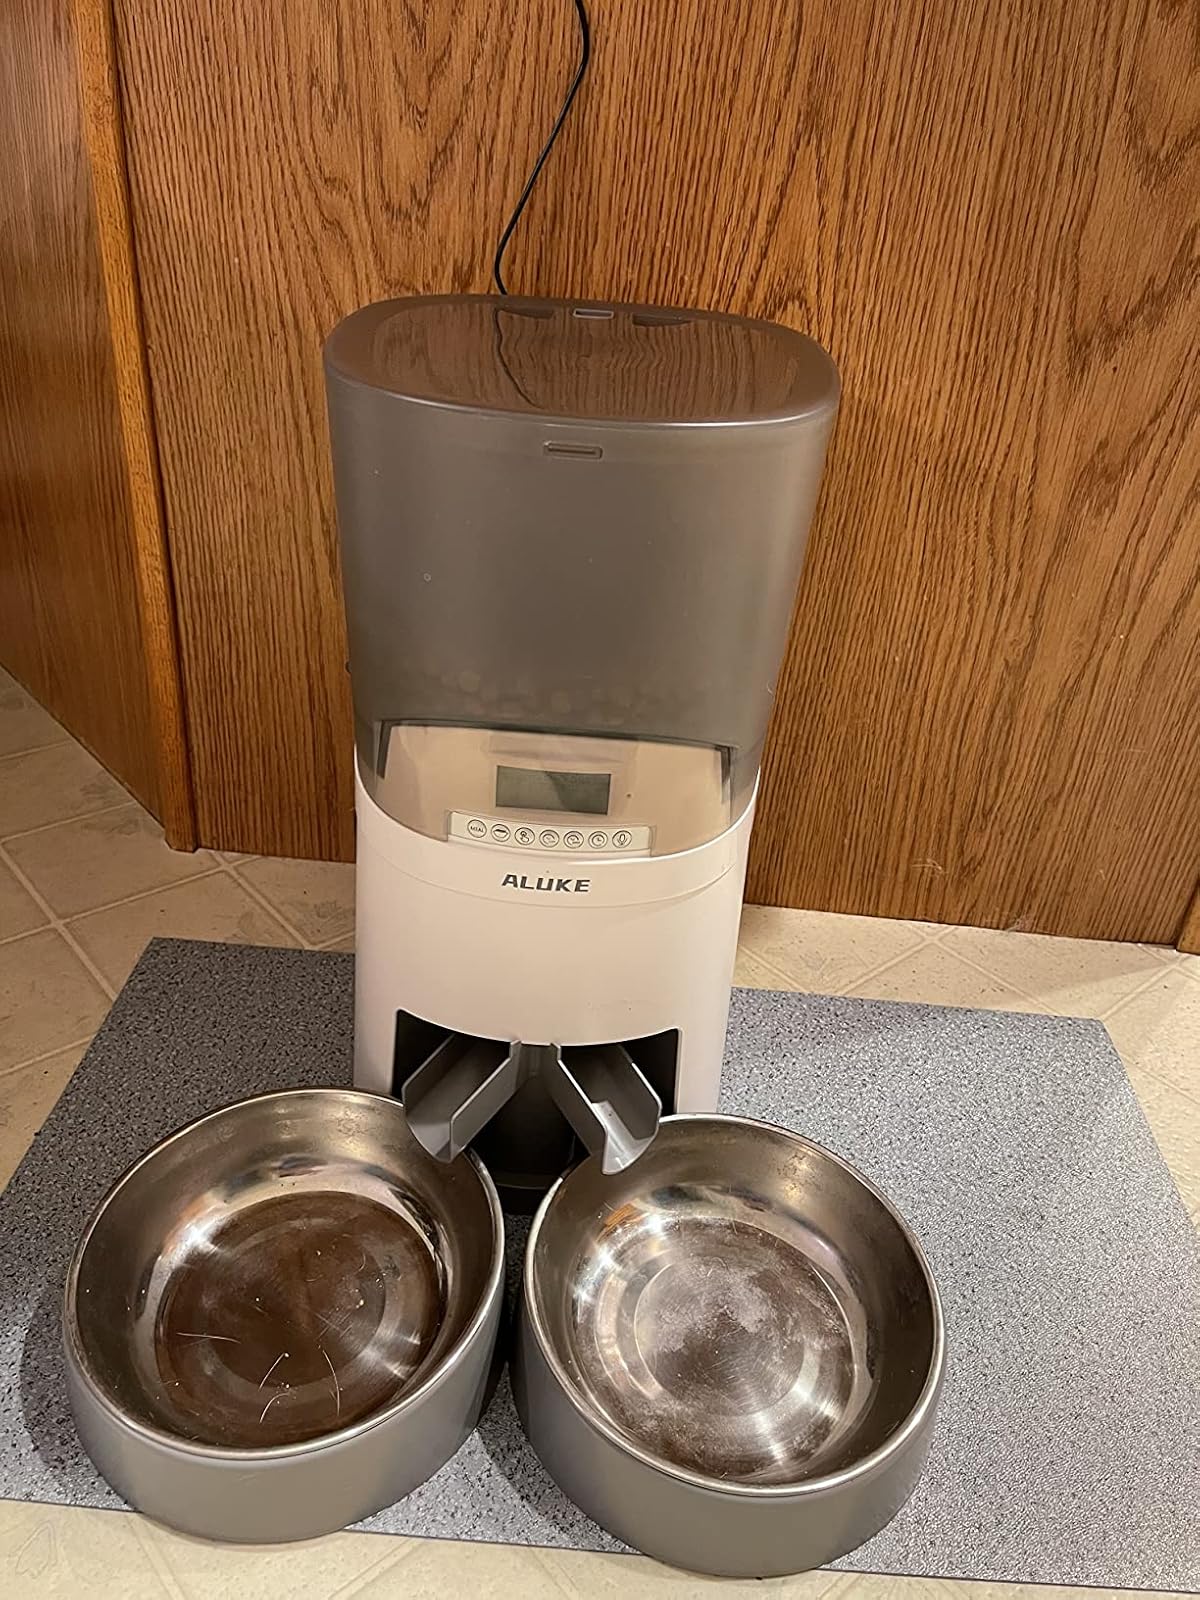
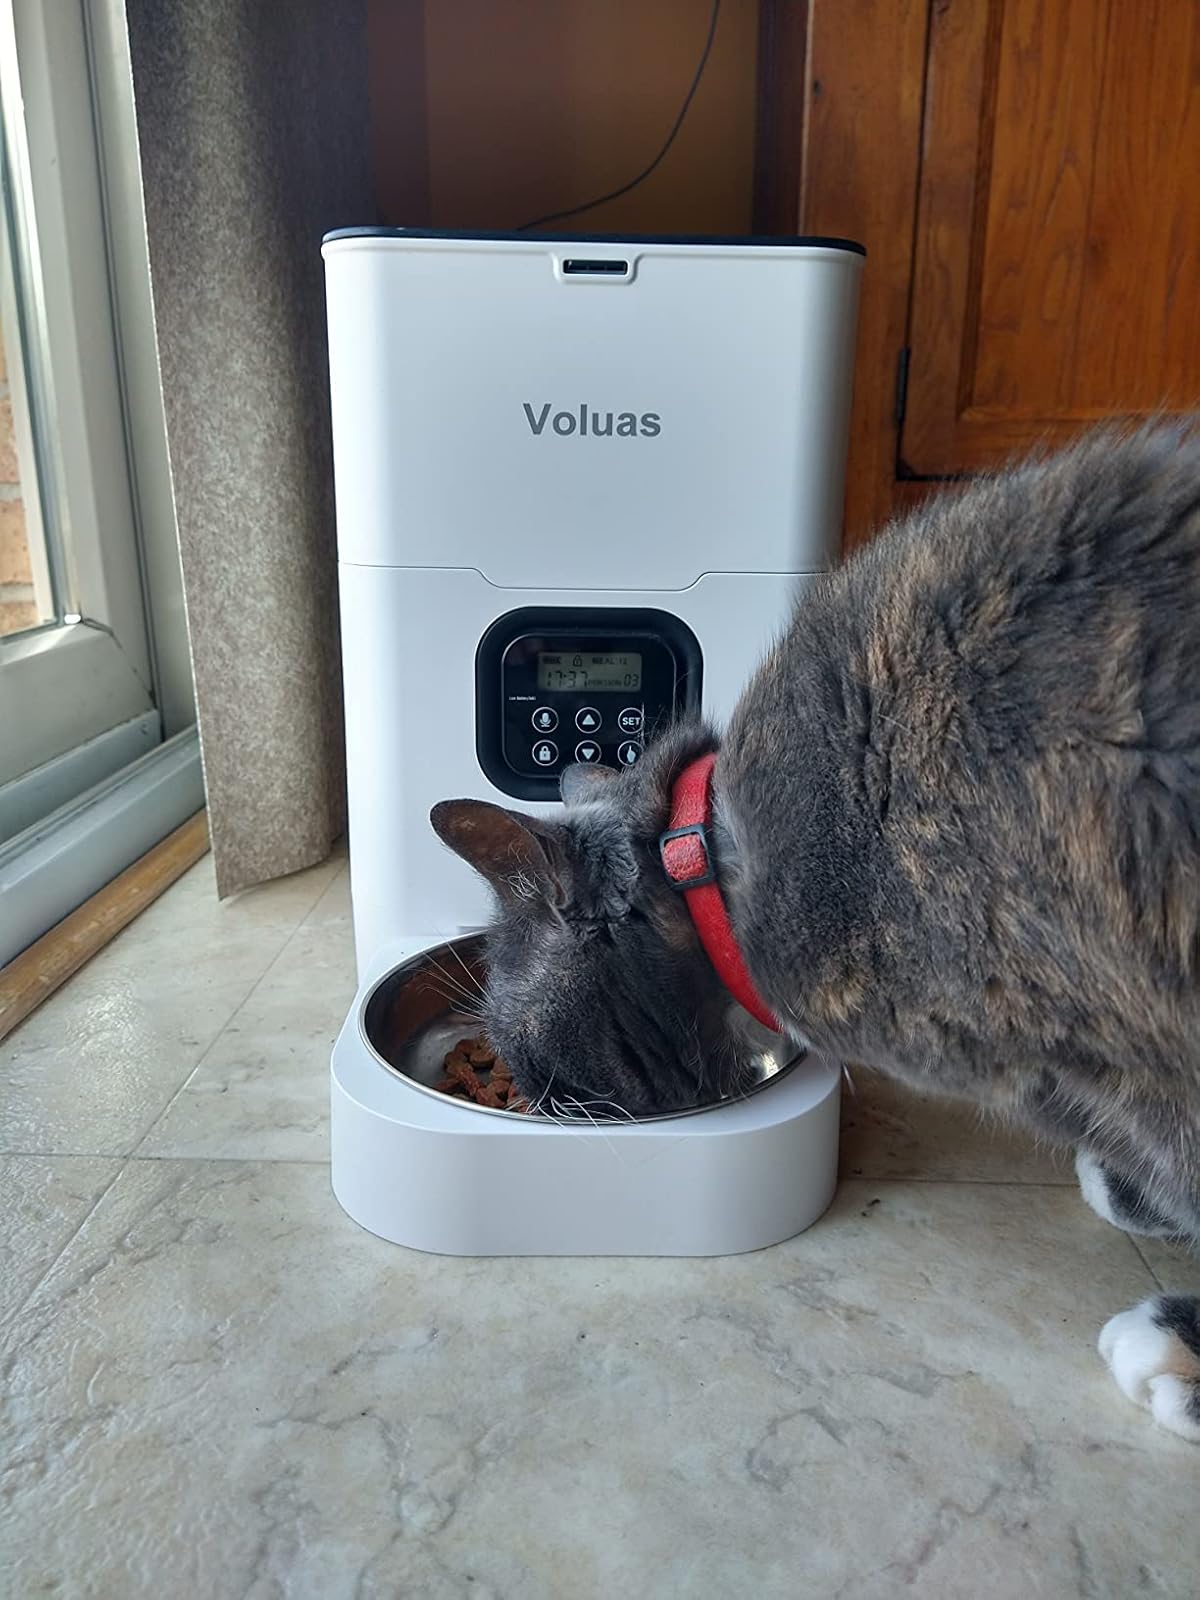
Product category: items_feeder
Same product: no